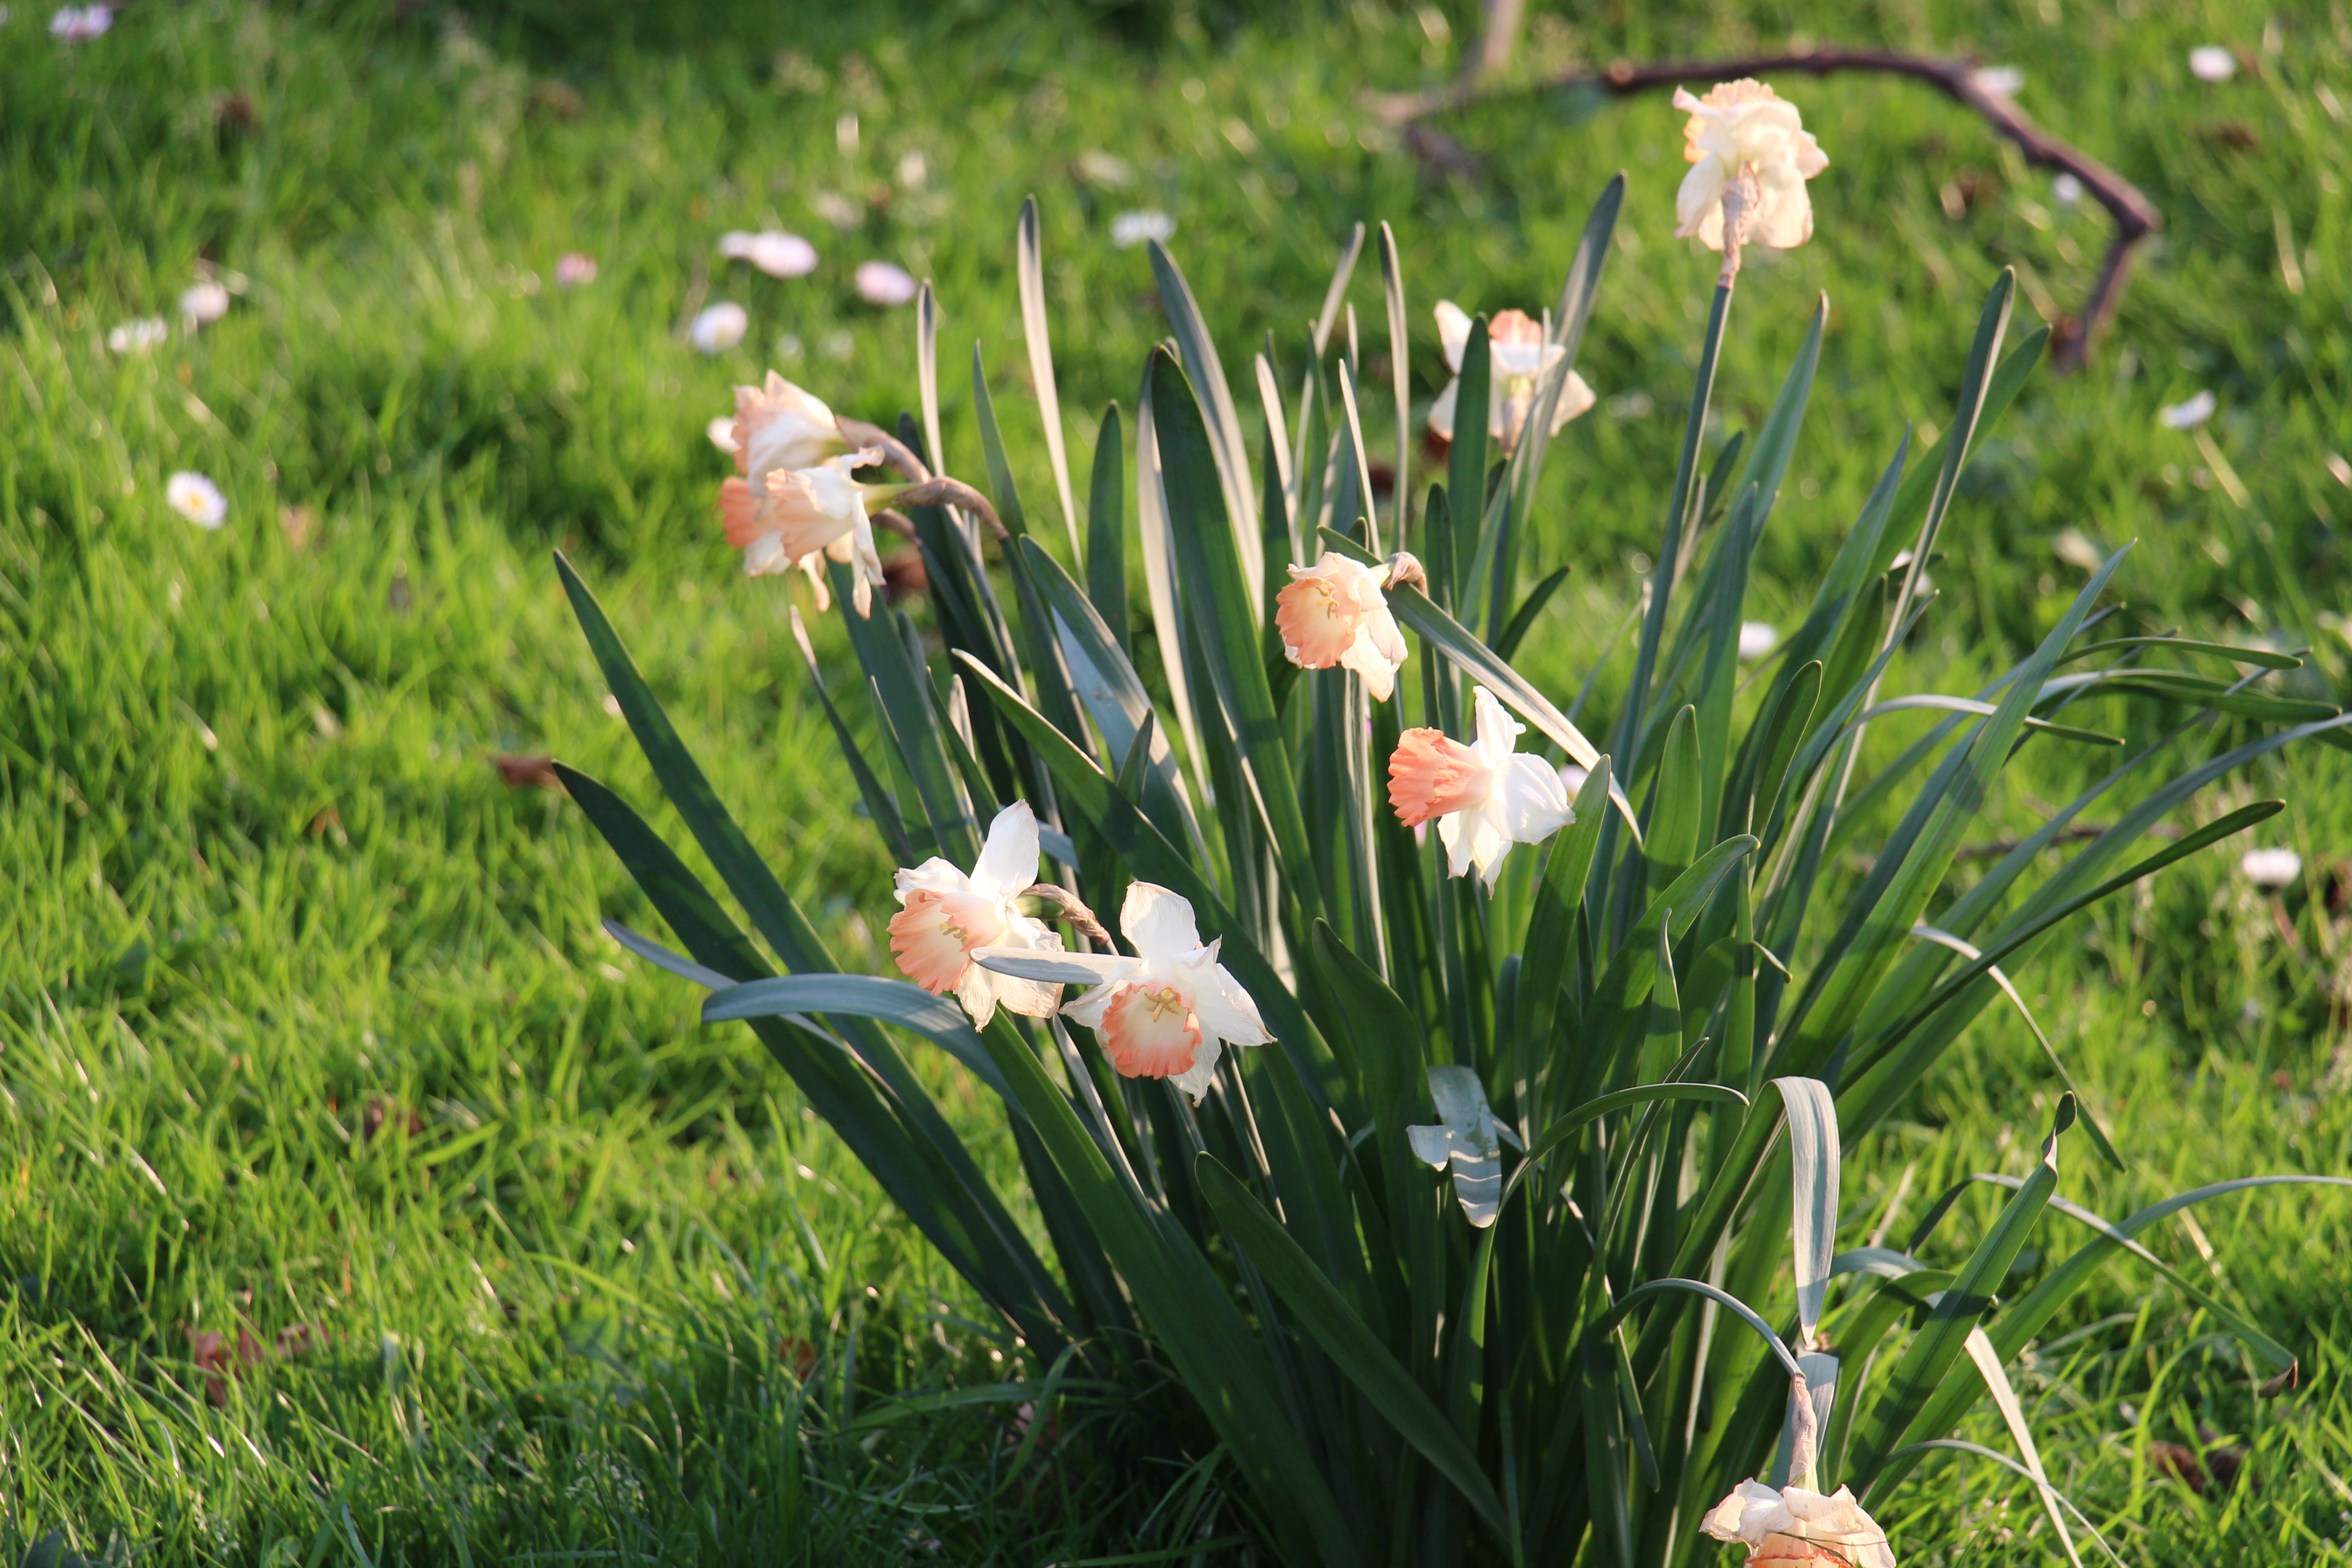
nature, grass, blossom, plant, lawn, meadow, flower, bloom, summer, spring, green, botany, garden, flora, flowering plant, grass family, land plant